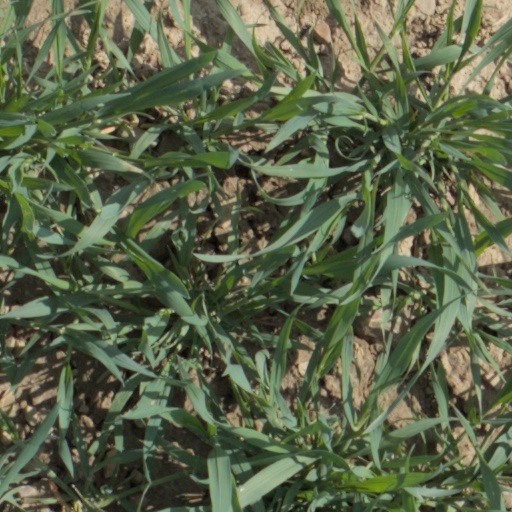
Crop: wheat